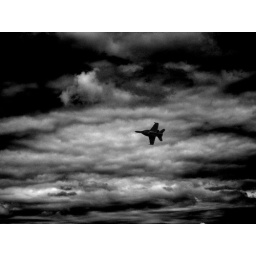
Some plane I saw flying at McChord AFB in Wa.